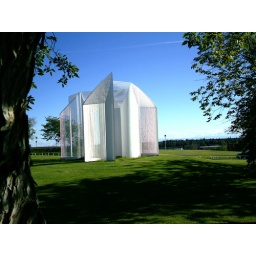
The Elysian Sculpture at UAF sits in a small grass field near the Eilson Building on Lower Campus.